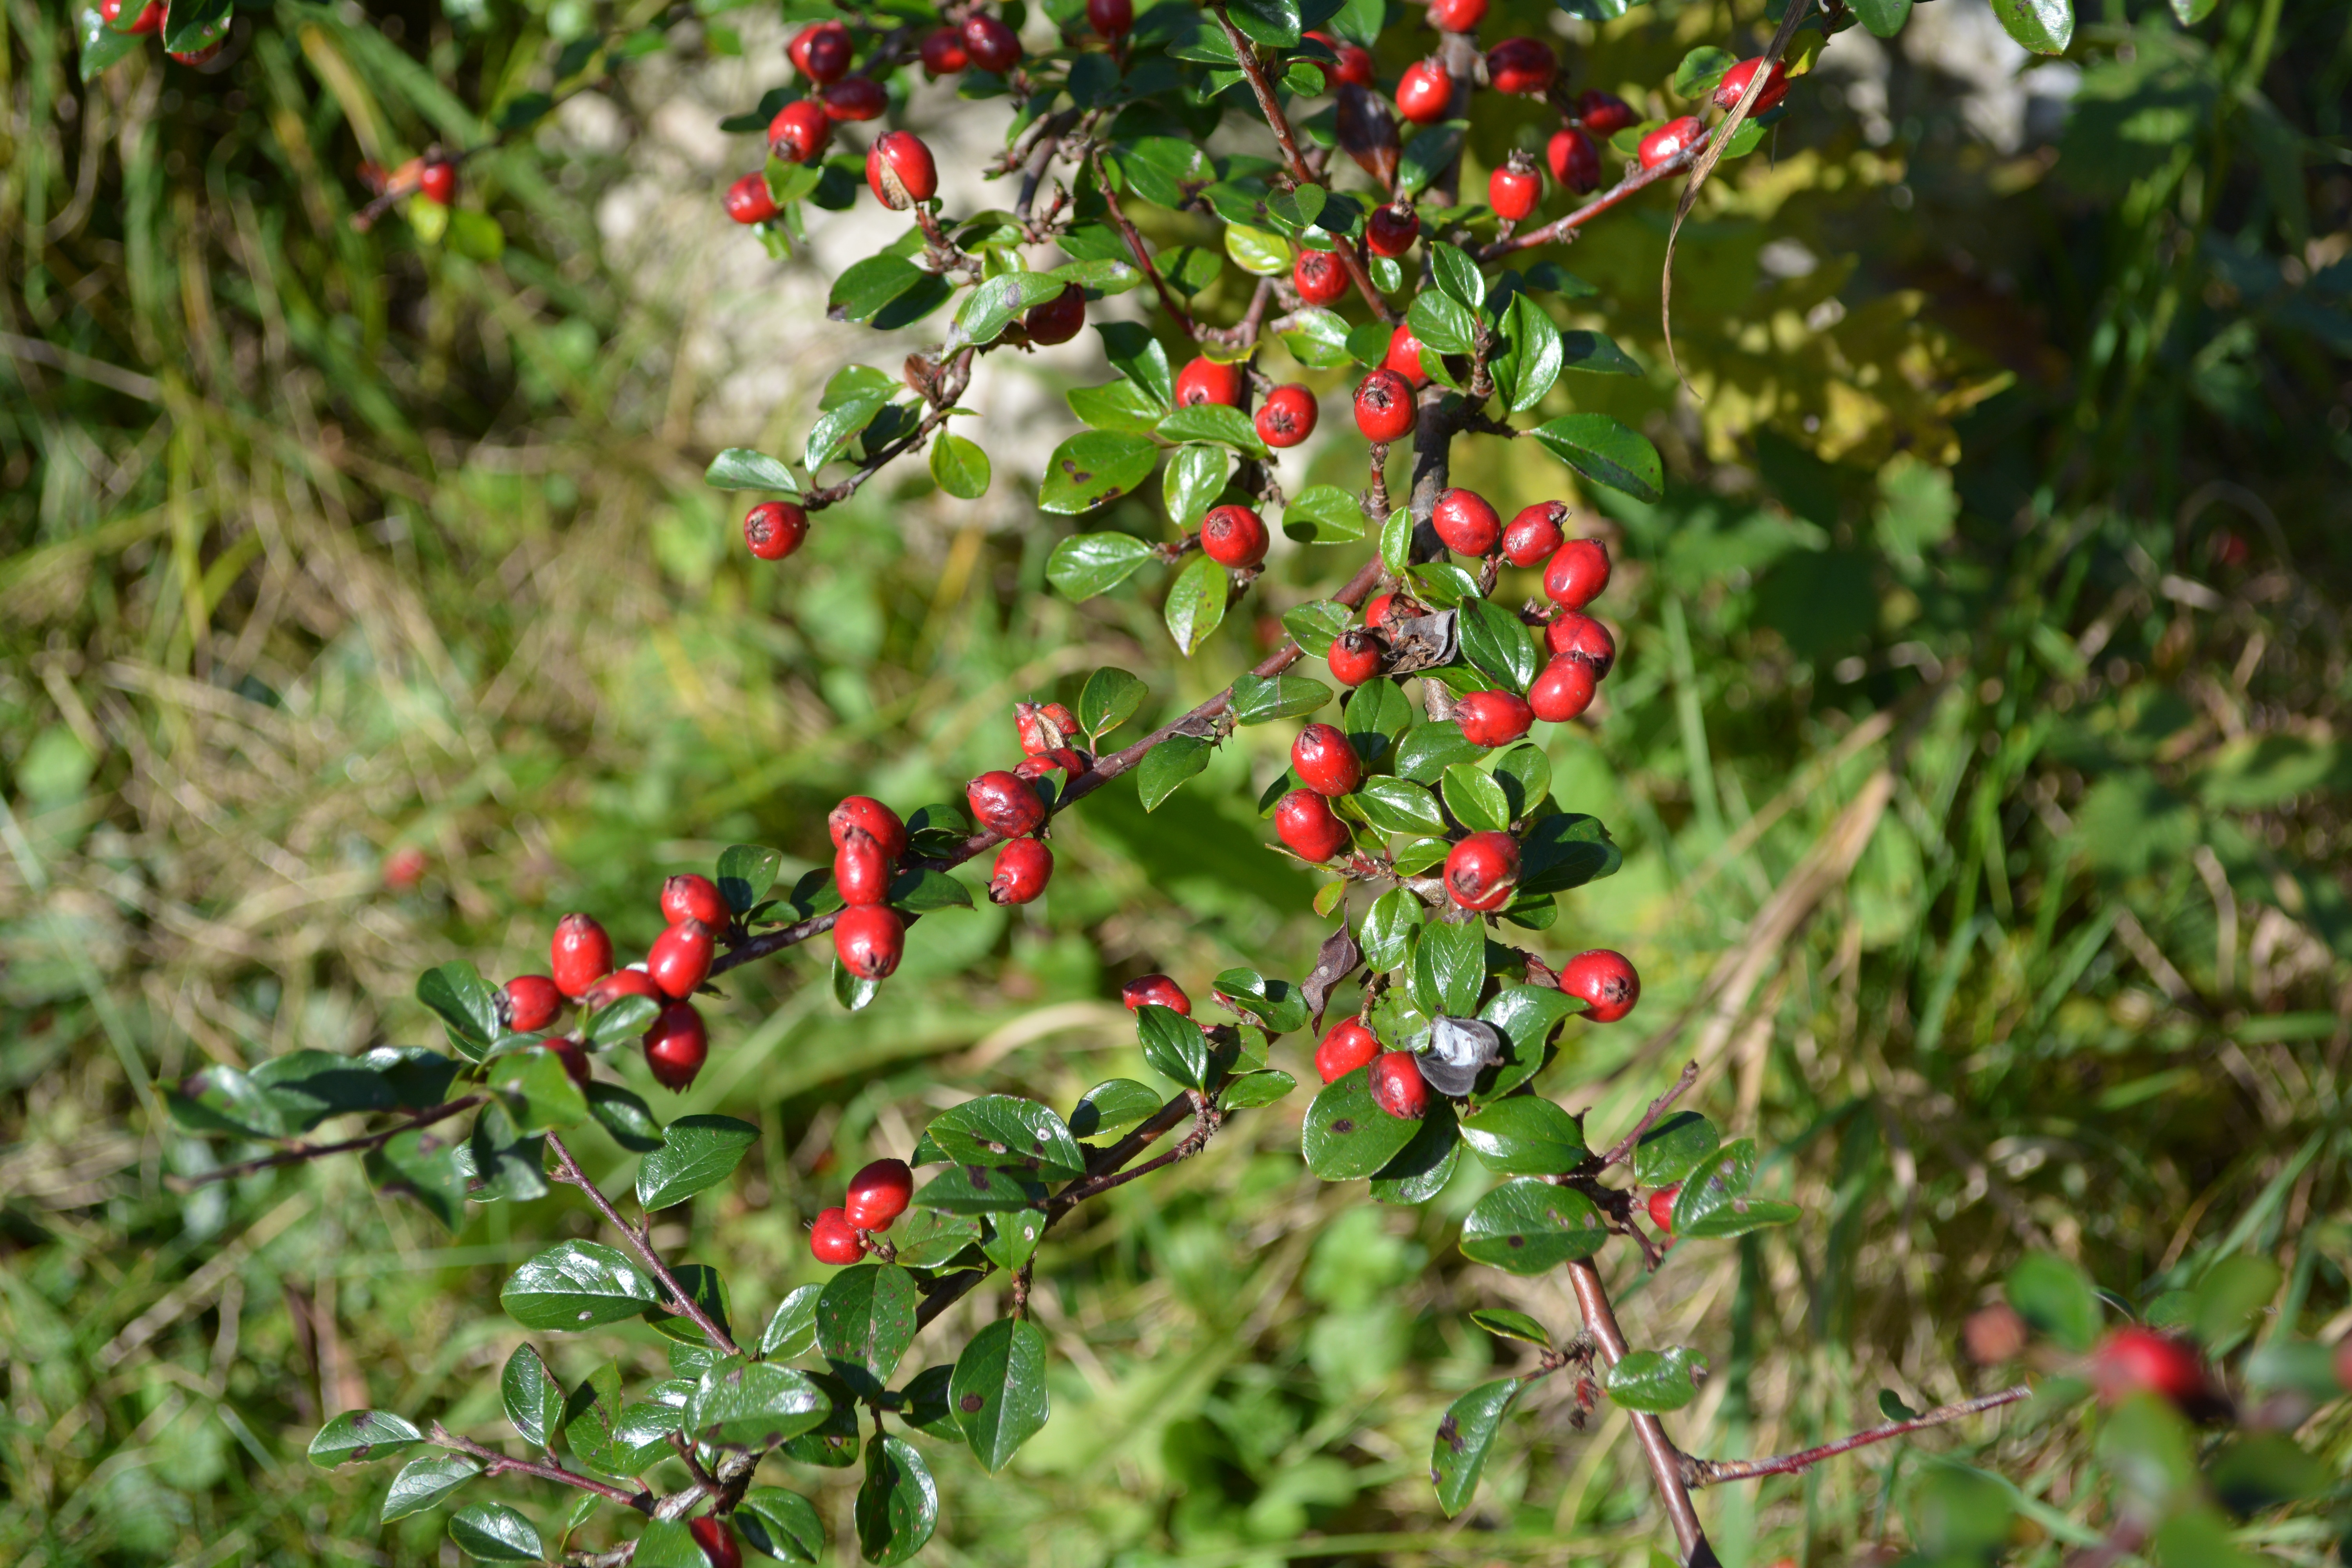
nature, plant, fruit, berry, flower, food, produce, evergreen, autumn, botany, garden, flora, wildflower, shrub, flowering plant, lingonberry, woody plant, land plant